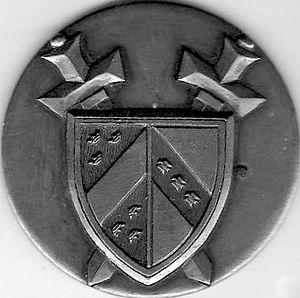
Les armes de la Brigade Alsace Lorraine